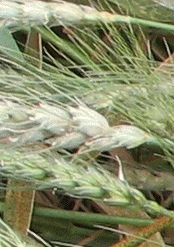
Label: Wheat___Brown_Rust